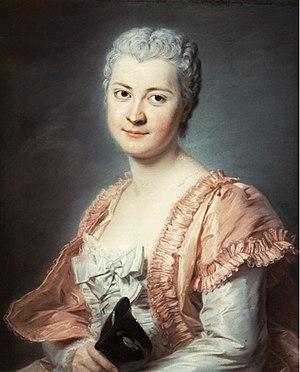
Portrait présumé de Mme Savalette de Lange, née Marie-Emilie Joly de Choin (1726–1776)
Charles-Pierre de Savalette de Magnanville, né le 11 novembre 1713 et mort le 22 février 1797, est un magistrat et administrateur français, intendant de la généralité de Tours.